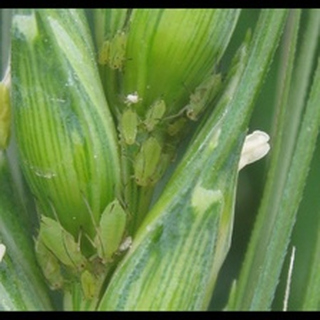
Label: wheat_aphid